Chris Evans (actor)

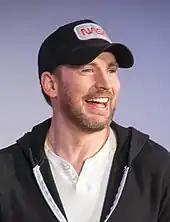
Evans in 2023

Evans made his Broadway debut in the play "Lobby Hero", directed by Trip Cullman, which opened in March 2018 at the Helen Hayes Theatre as a part of Second Stage Theatre's first Broadway season. Ben Brantley of "The New York Times" labeled it a "terrific Broadway debut" and found his performance to be a "marvel of smooth calculation and bluster". Evans was nominated for a Drama League Award. In 2019, Evans played an Israeli Mossad agent in the Netflix thriller "The Red Sea Diving Resort", loosely based on the events of Operation Moses and Operation Joshua in 1984–85. Frank Scheck of "The Hollywood Reporter" gave the film a mixed review; he thought Evans gave a "sincere" performance, despite observing weaknesses in the film's pacing and tone. Later that year, he starred as Ransom Drysdale, a spoiled playboy, in Rian Johnson's mystery film "Knives Out", which received critical acclaim and grossed $309 million worldwide. In NPR, Linda Holmes wrote of Evans's performance: "it's a special treat to see him tear right into this rich-brat bit, both preternaturally handsome and cheerfully obnoxious, a one-man cable-knit charm offensive."